Richard Speight Jr.

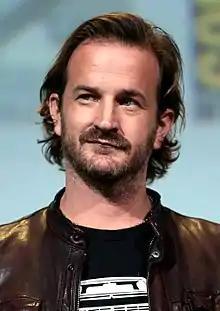
Speight in 2016

Richard Speight Jr. is an American actor and director who is known for a variety of roles including "Jericho", "The Agency", both CBS TV series, and the HBO miniseries "Band of Brothers". In the WB/CW series "Supernatural", he played a recurring role, the archangel Gabriel, originally thought to be a "Trickster" or Loki, as well as Loki whose identity Gabriel took on. More recently, he played Dugan in the 2021 film "Old Henry".